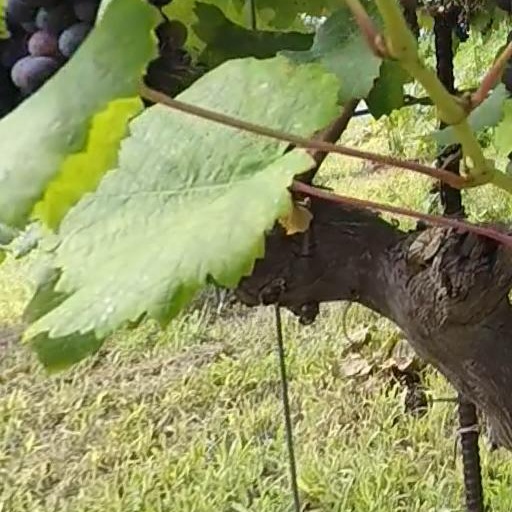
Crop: grape